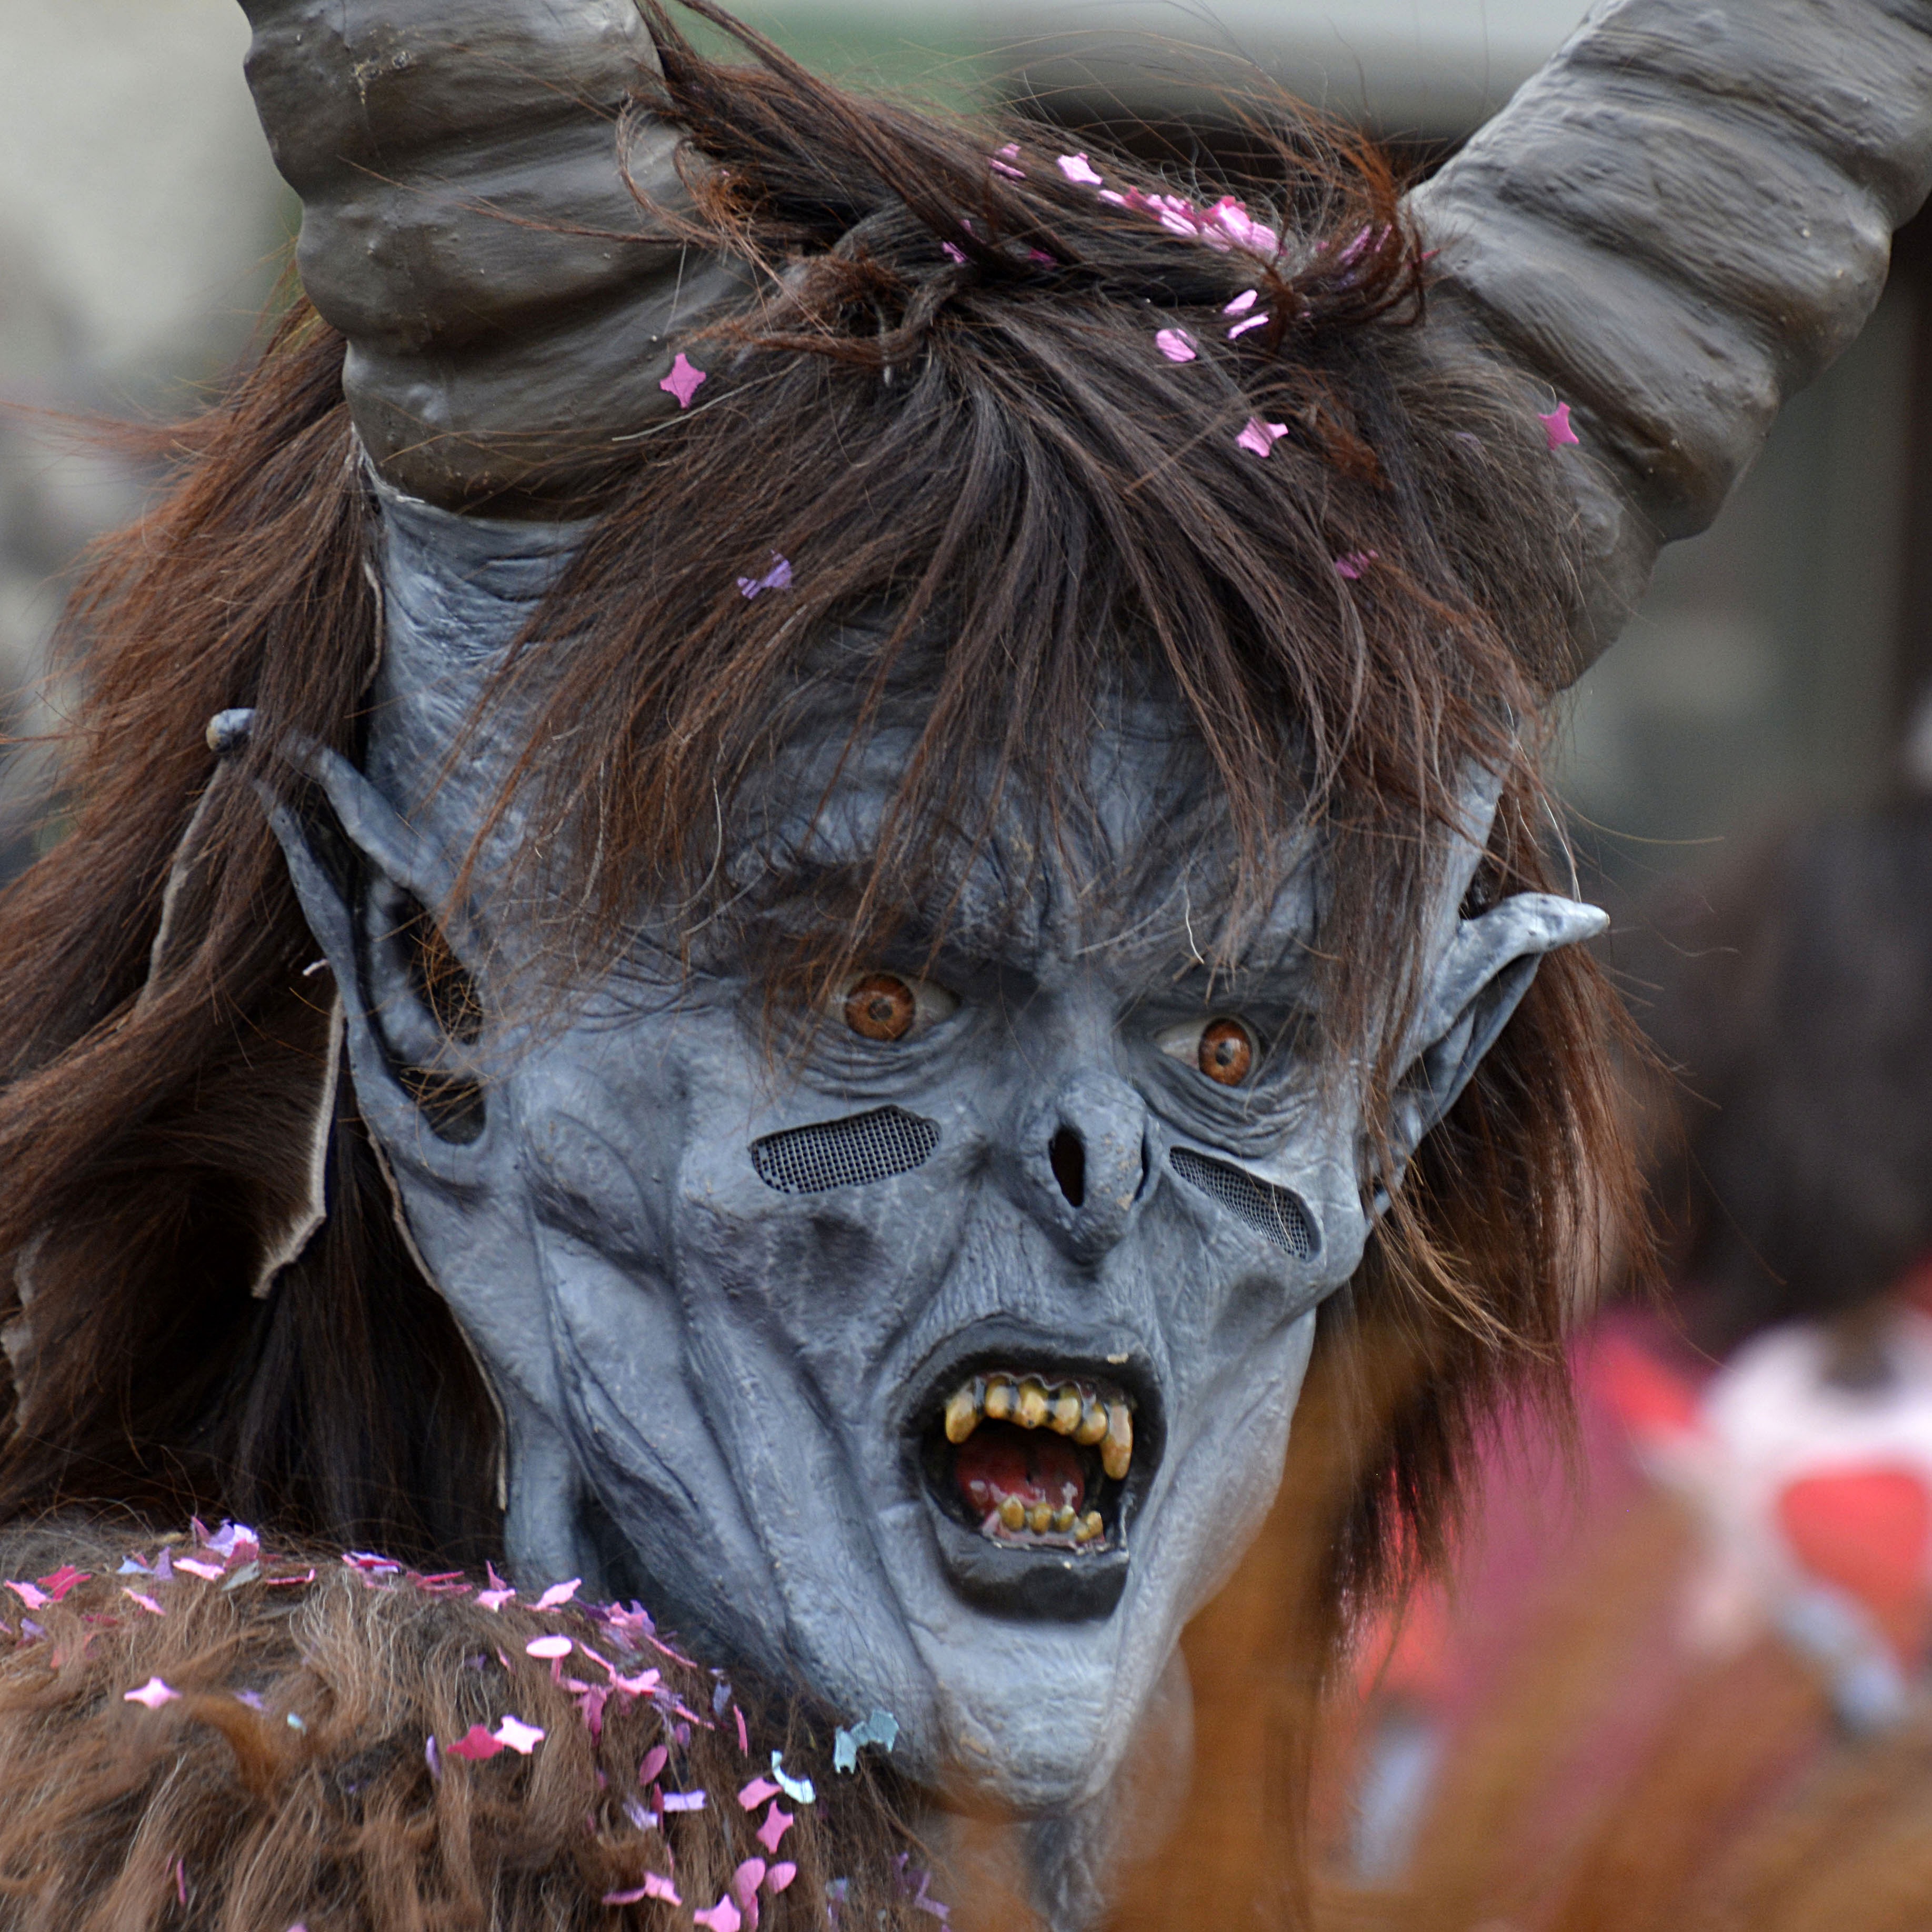
carnival, color, clothing, festival, mask, dress, head, move, creepy, costume, horns, masque, carneval, mythology, customs, fash, pacer, carnival parade, expel demons, good spirits call, face similar